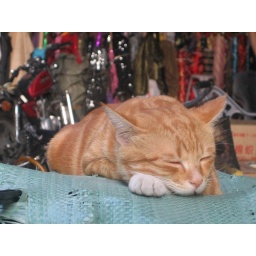
Super cute kitty in the fabric district.